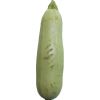
Label: zucchini